Lawrence Hazard

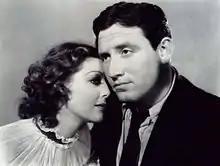
Young and Tracy in "Man's Castle" (1933)

Lawrence Hazard (May 12, 1897 – April 1, 1959) was an American playwright and screenwriter active between 1933 and 1958. His career was cut short when he died at age 61 in 1959. His films include "Man's Castle" (1933) directed by Frank Borzage and starring Spencer Tracy and Loretta Young; "Mannequin" (1937) directed by Borzage and starring Joan Crawford and Spencer Tracy; "Strange Cargo" (1940) directed by Borzage and starring Clark Gable and Joan Crawford; "The Spoilers" (1942) starring Marlene Dietrich and John Wayne; "Jackass Mail" (1942) starring Wallace Beery; "Dakota" (1945) starring John Wayne and Walter Brennan, and numerous other films as well as scripts for television anthologies in the 1950s.